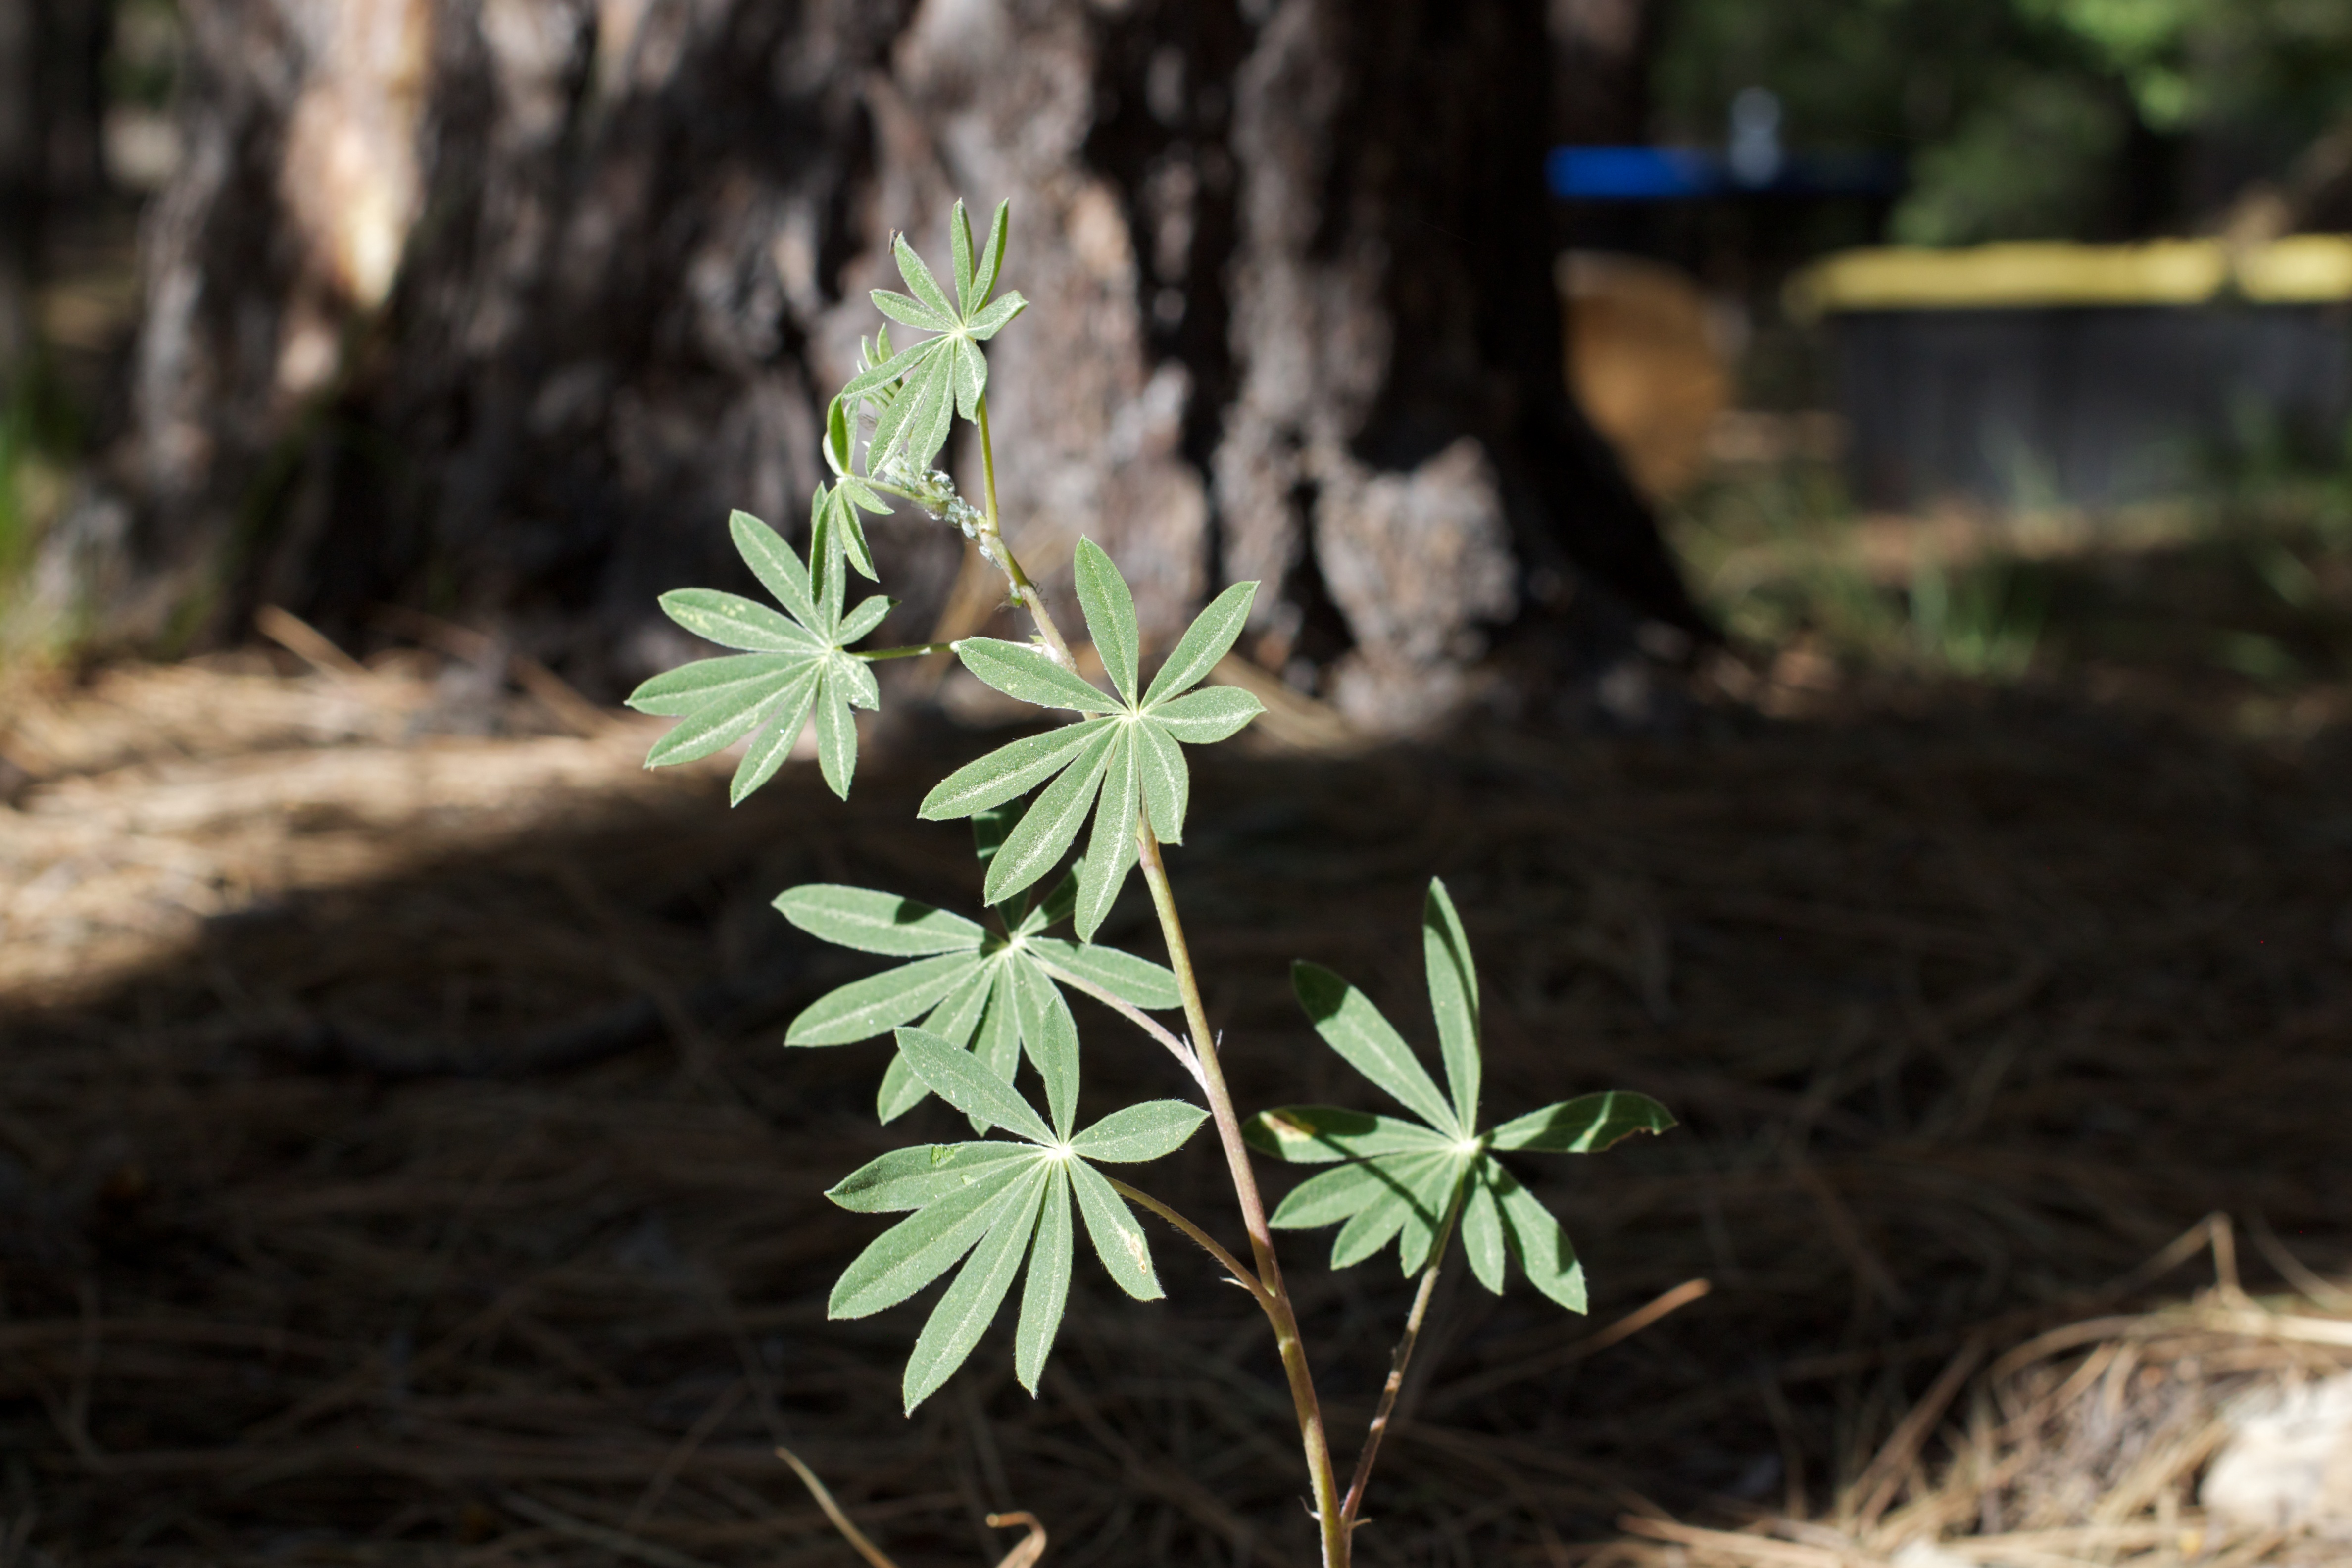
tree, nature, plant, leaf, flower, green, herb, produce, soil, botany, flora, wildflower, shrub, woodland, mogollonrim, flowering plant, woody plant, land plant